Renmin Daxue (Renmin Univ.) station

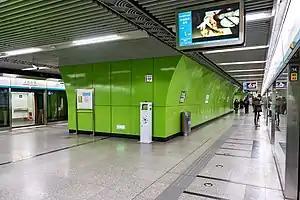
Line 4 platform 300px Line 12 platform

Renmin Daxue (Renmin Univ.) Station is an interchange station between Line 4 and Line 12 of the Beijing Subway. It is located near the east gate of Renmin University.